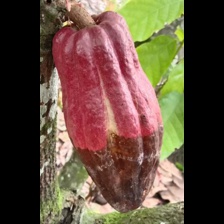
Label: phytophthora